William E. Shay

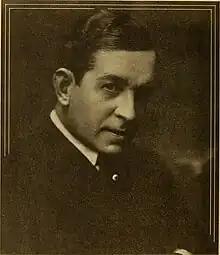
William E. Shay (1916)

William E. Shay (September 16, 1866 - ?) was an American actor of stage and silent films. He had leading roles including in "The Clemenceau Case" (1915), and "A Daughter of the Gods" (1916).